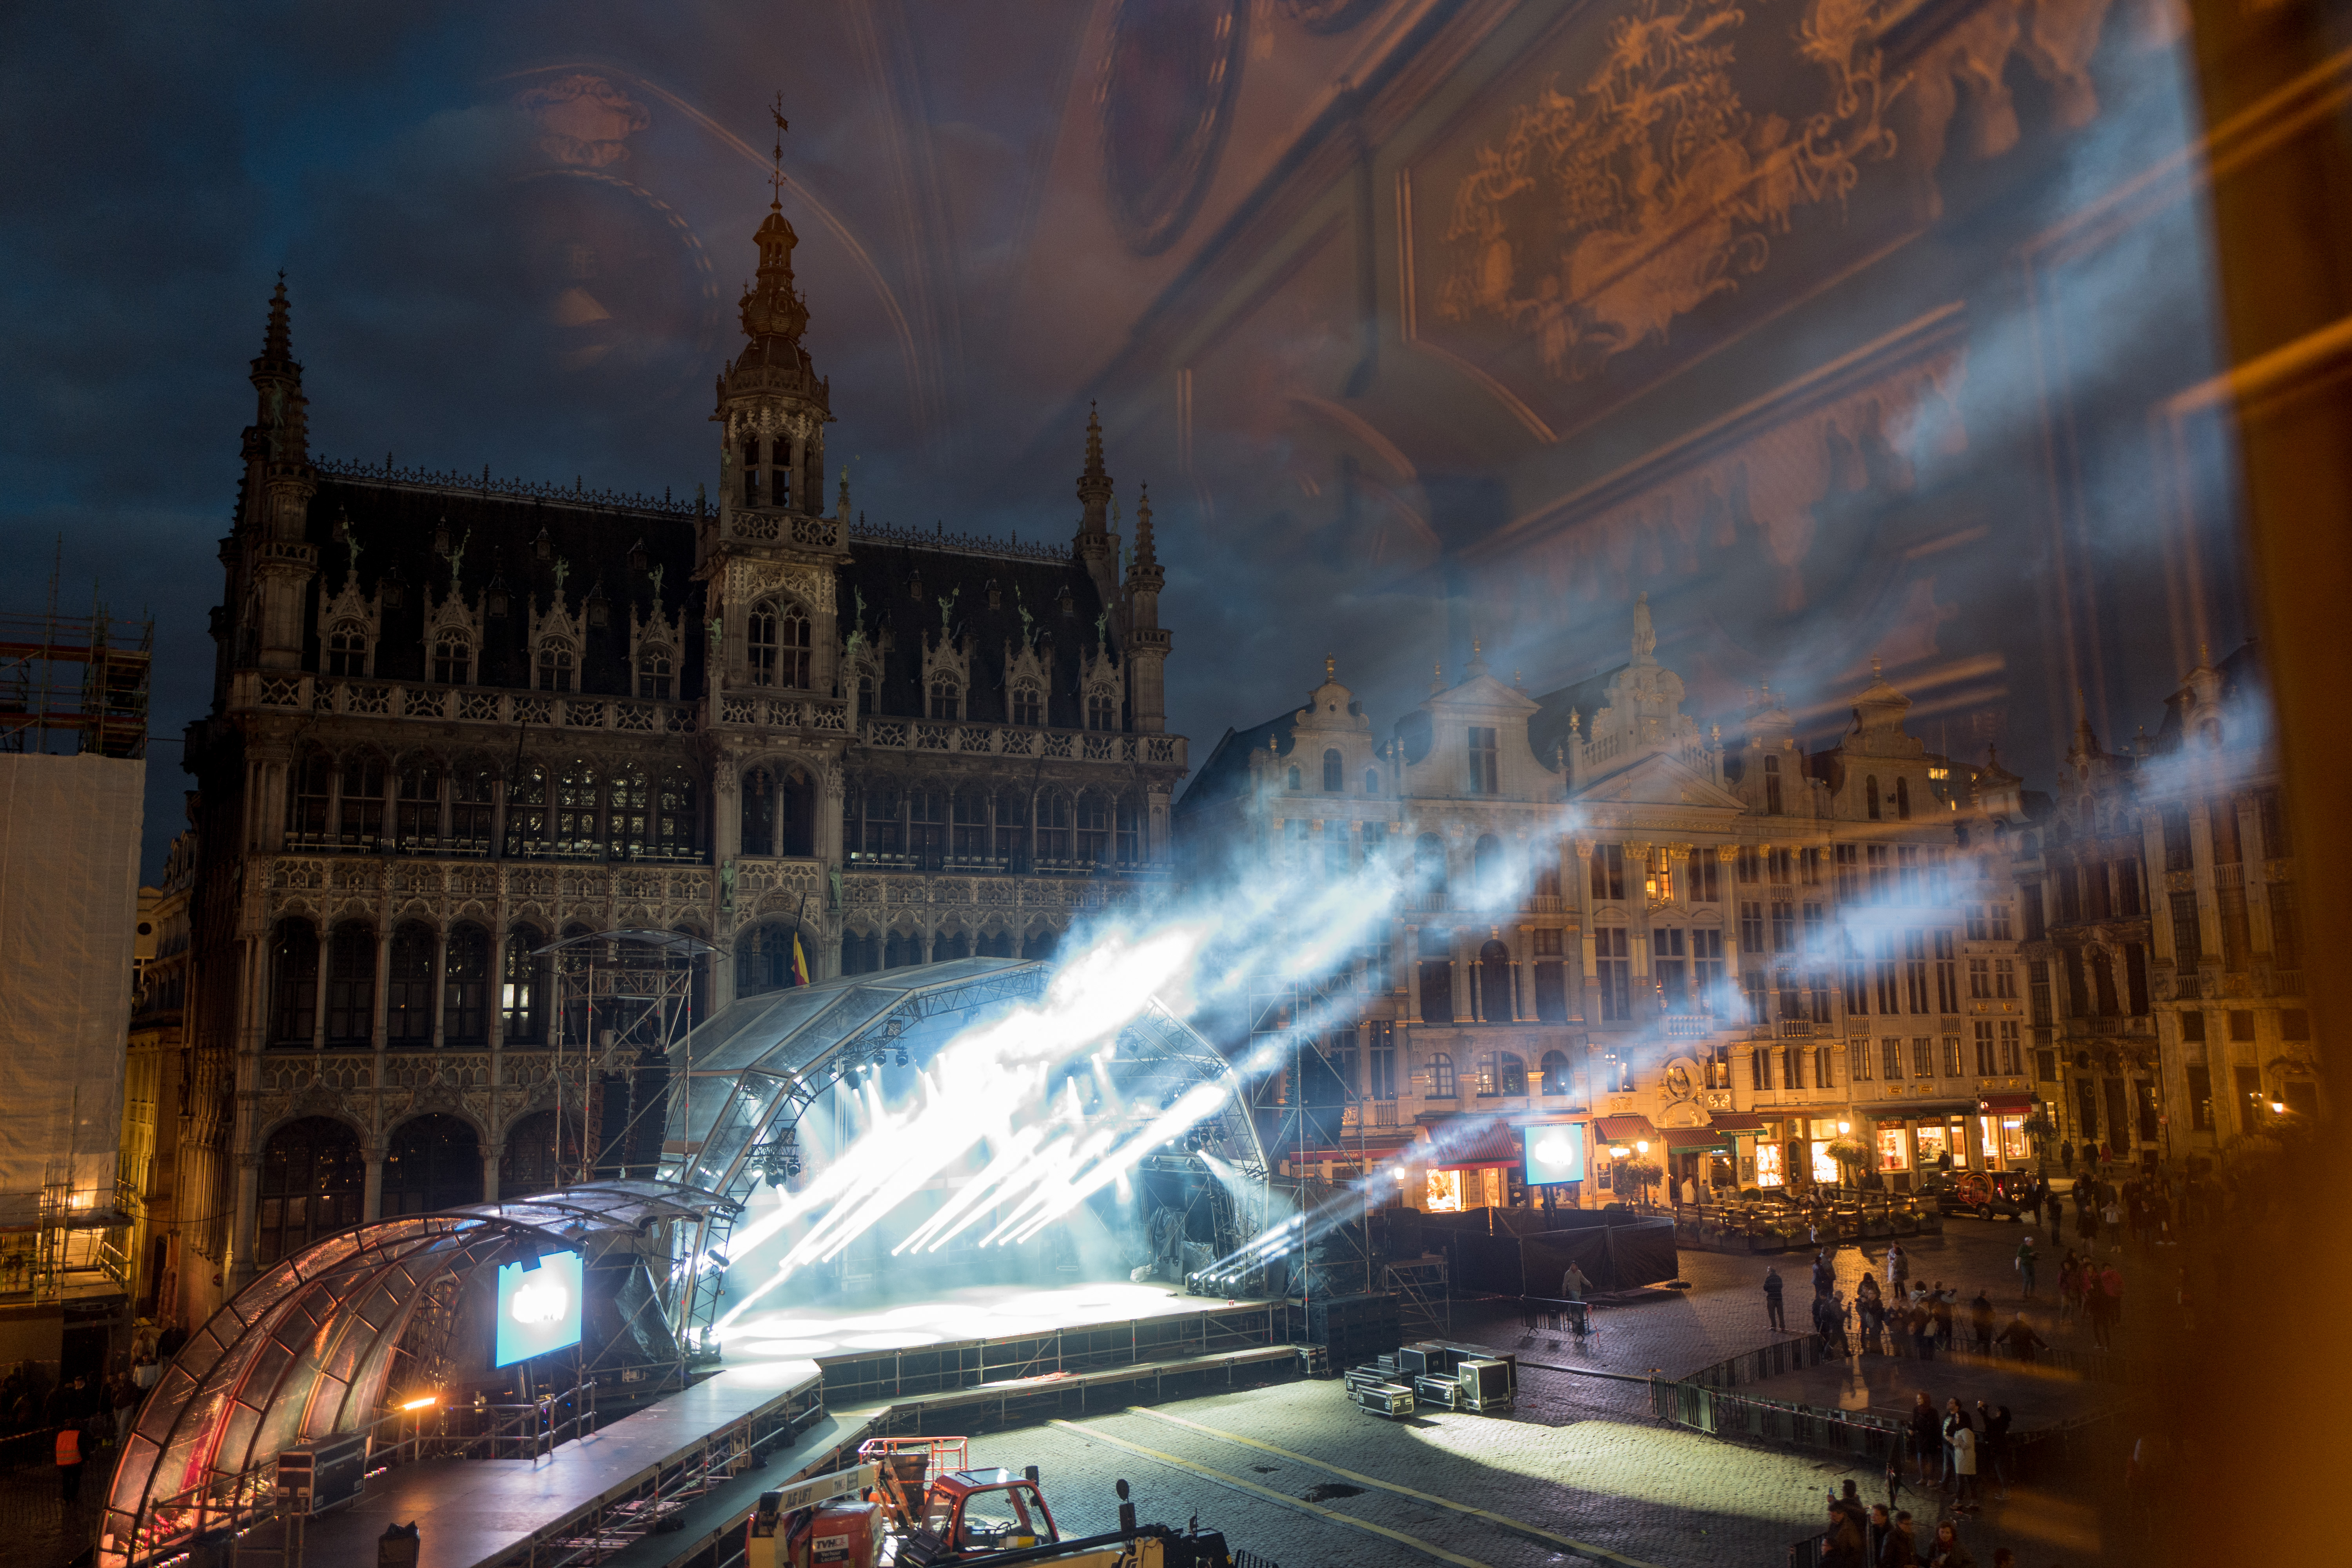
work, night, city, skyscraper, urban, cityscape, downtown, evening, reflection, landmark, life, brussel, brussels, place, grand, stadt, heritage, unesco, event, water feature, kulturerbe, preservation, metropolis, weltkulturerbe, welter, urban area, human settlement